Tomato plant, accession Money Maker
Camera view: tilt-top (135 deg); turntable rotation: 150 degrees
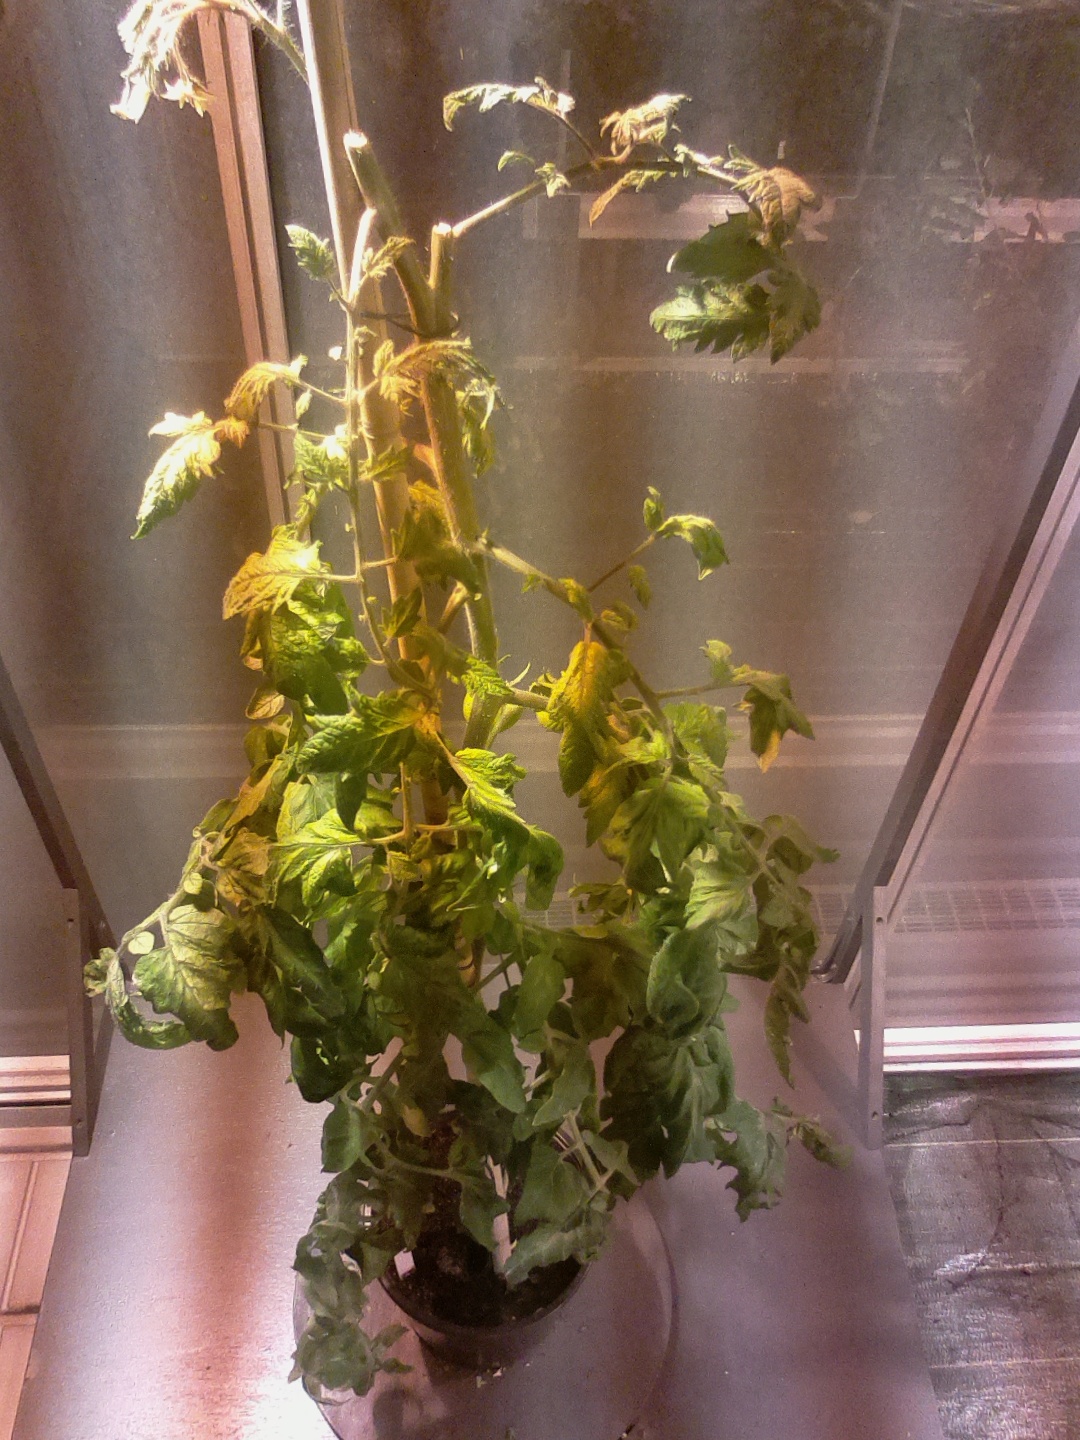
BBCH growth stage 75: 50%-60% of final fruit size